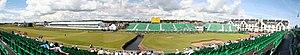
Le golf en Écosse a été pour la première fois connu au XVᵉ siècle, et le jeu moderne du golf a été pour la première fois développé et établi dans le pays. Le jeu joua un rôle clef dans la sensibilisation sportive nationale. L'Écosse est largement considérée comme la « patrie du golf »’’, et le golf fait partie des icônes culturelles de l'Écosse ; cet argument est souvent utilisé à des fins de promotion touristique. Les golfeurs constituent environ 2 % des touristes ayant visité l'Écosse en 2004
Le Carnoustie Golf Links, situé dans le Burgh royal de Carnoustie, comté d’Angus, à l’est de l’Écosse est un des parcours sur lequel le British Open de Golf est joué en tournante.